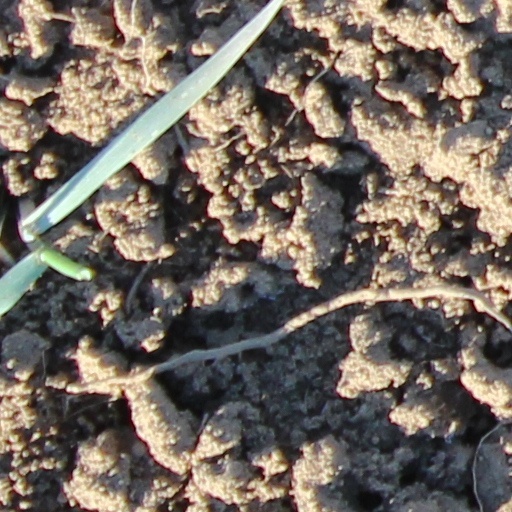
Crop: wheat